List of birds of Kerala

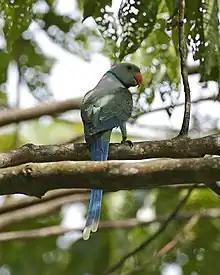
Malabar parakeet (blue-winged parakeet) in Thattekad

Woodpeckers are small to medium-sized birds with chisel-like beaks, short legs, stiff tails and long tongues used for capturing insects. Some species have feet with two toes pointing forward and two backward, while several species have only three toes. Many woodpeckers have the habit of tapping noisily on tree trunks with their beaks.